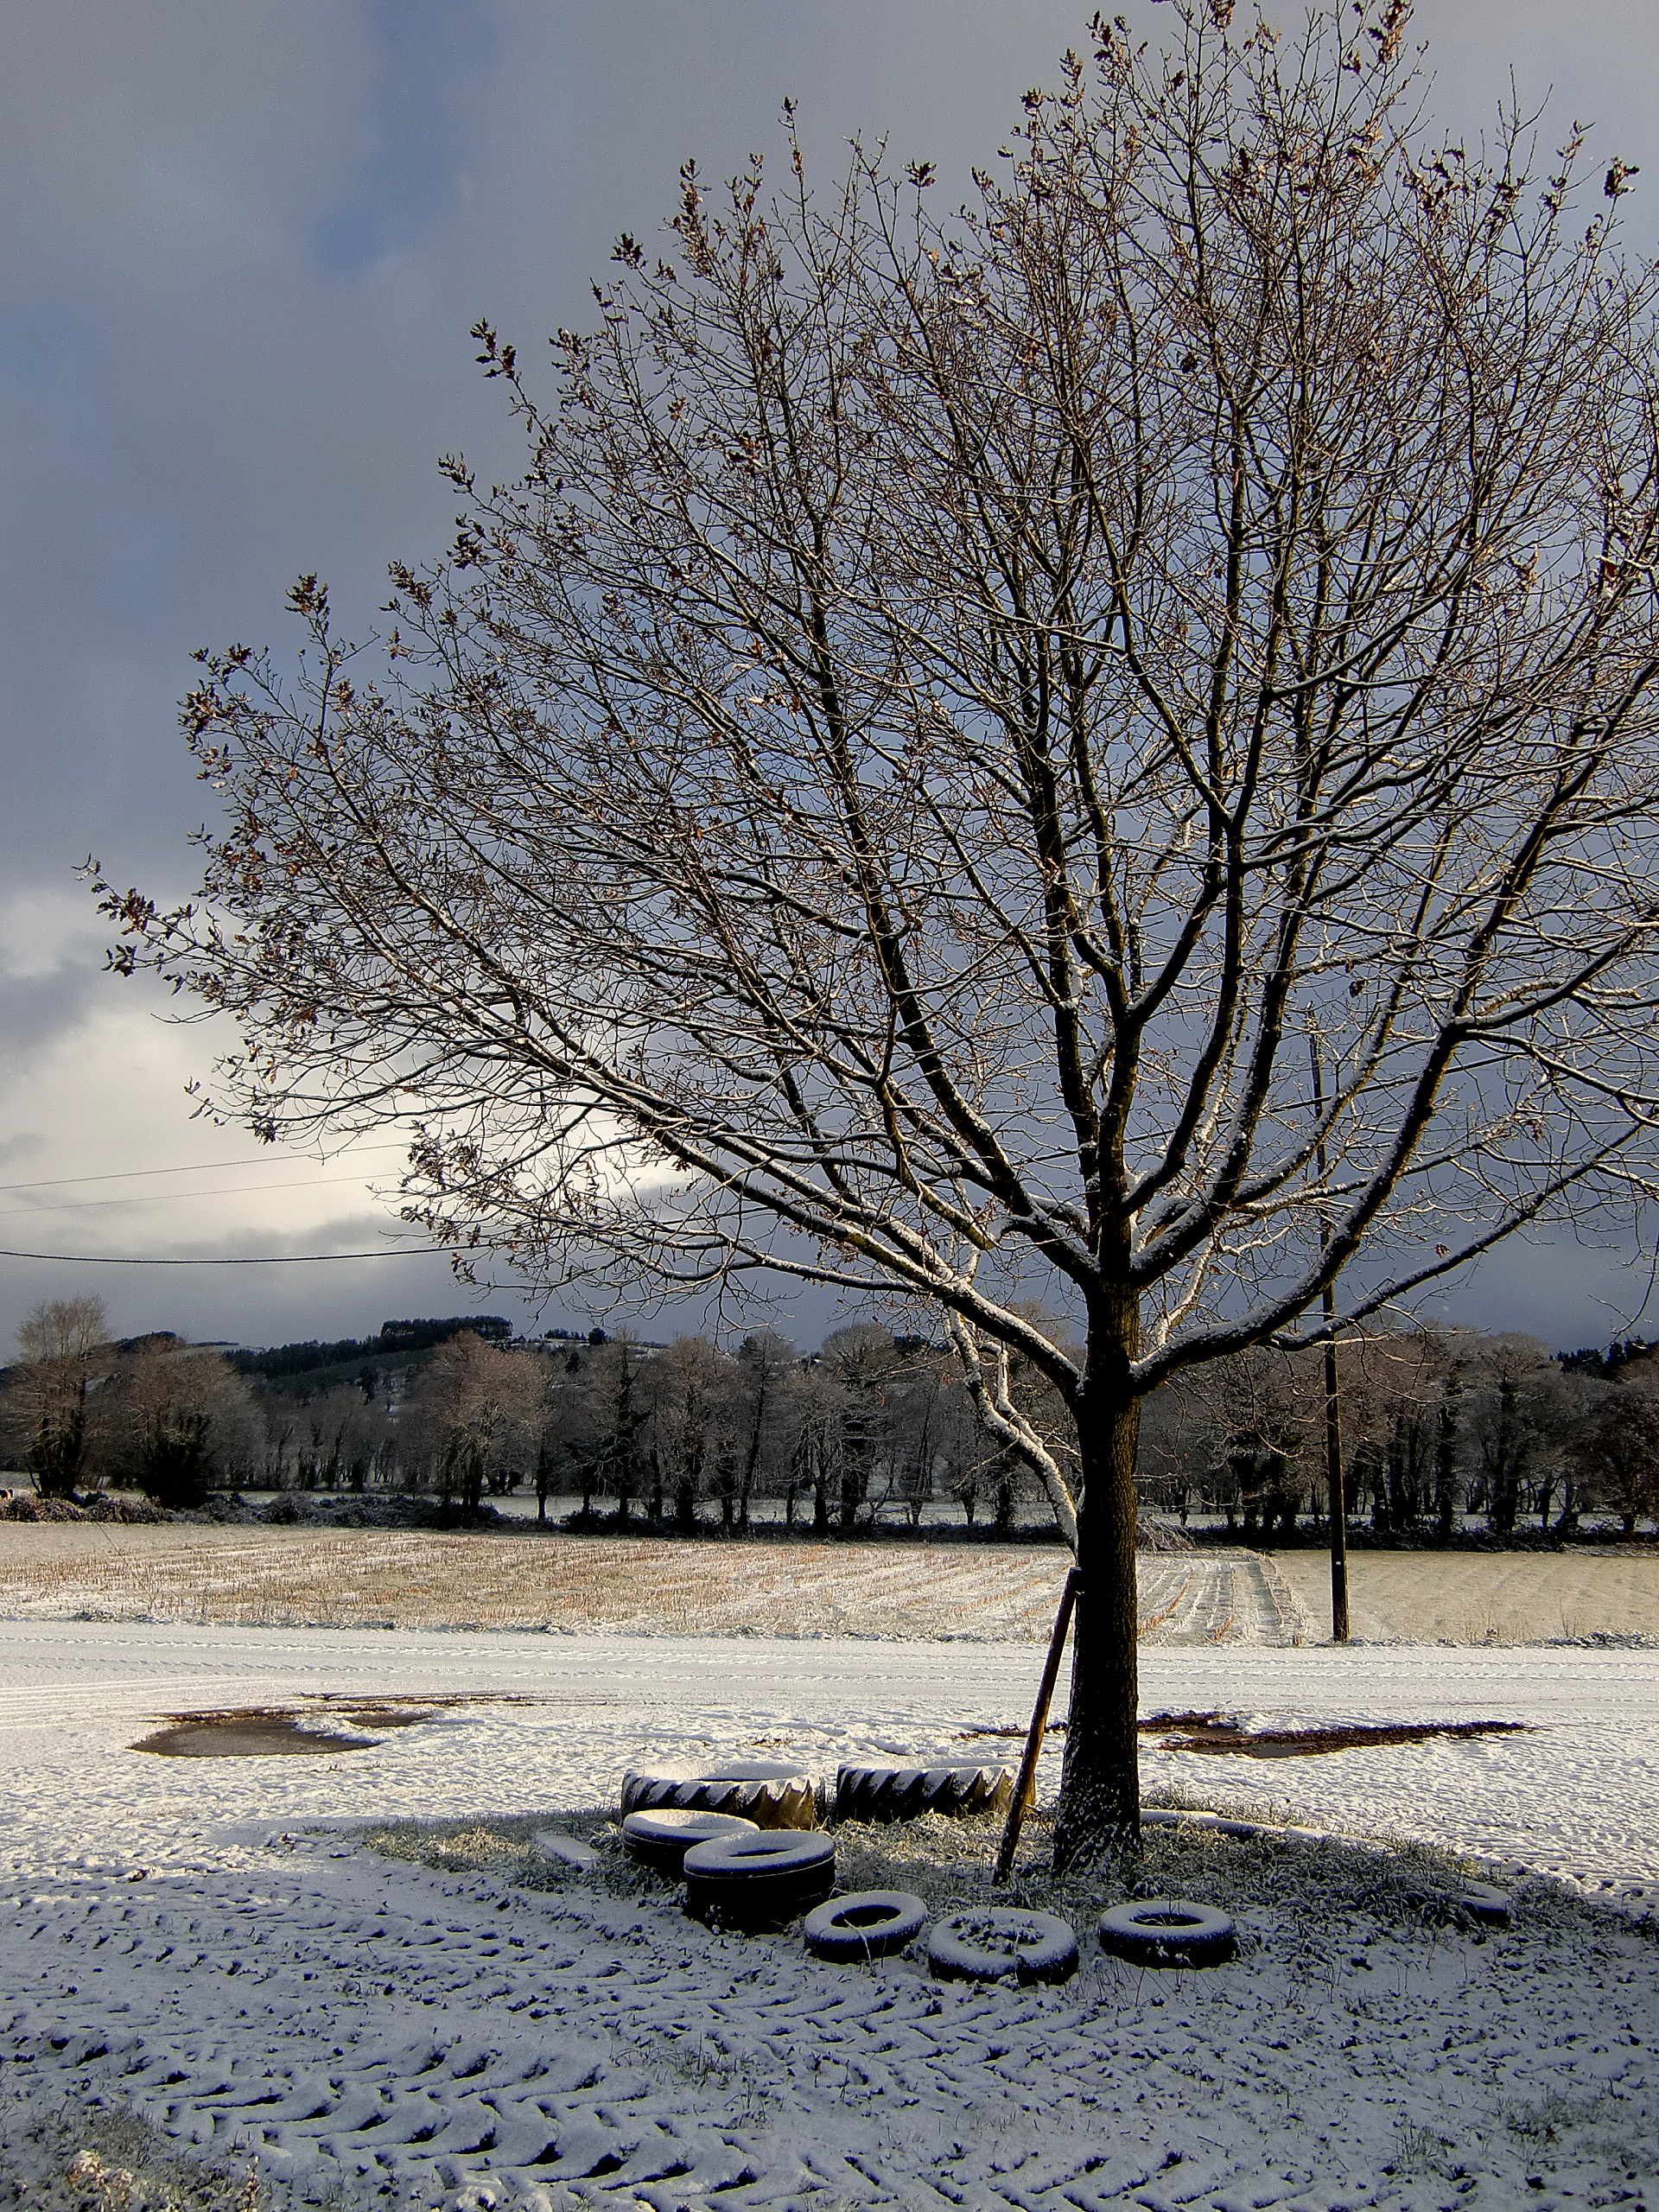
landscape, tree, nature, branch, blossom, snow, winter, plant, morning, leaf, flower, frost, spring, weather, season, freezing, ggl1, woody plant